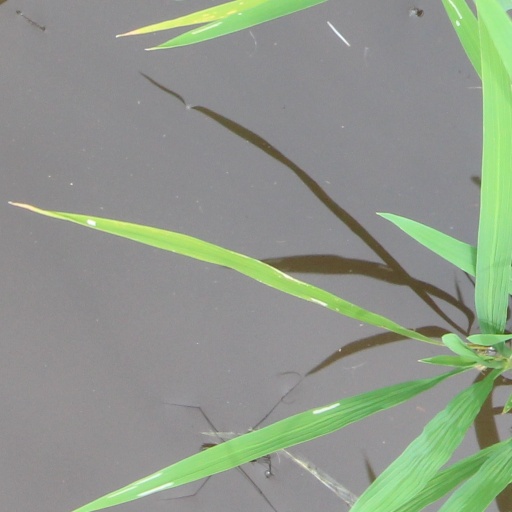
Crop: rice